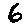
Label: 6